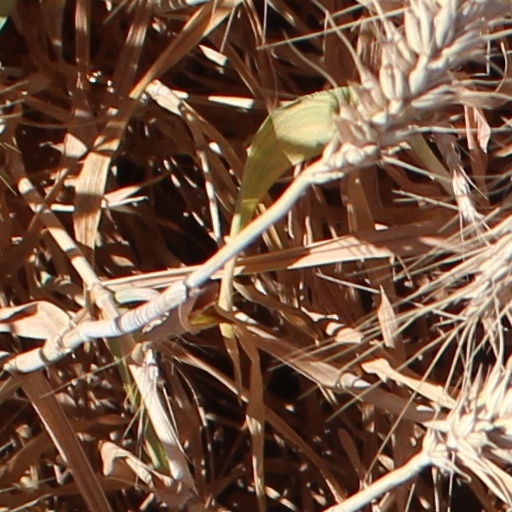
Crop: wheat